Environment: real
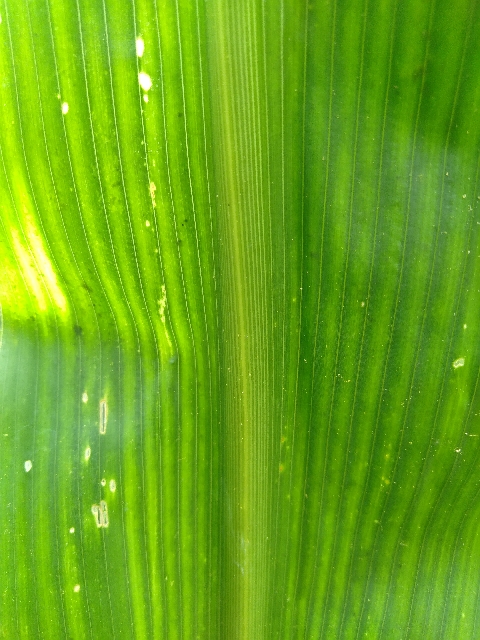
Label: lethal_necrosis